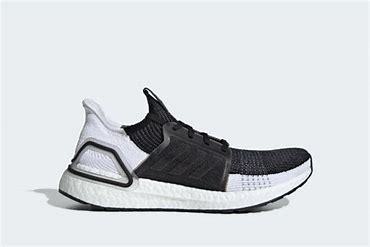
Brand: Adidas
Model: Ultra Boost 19